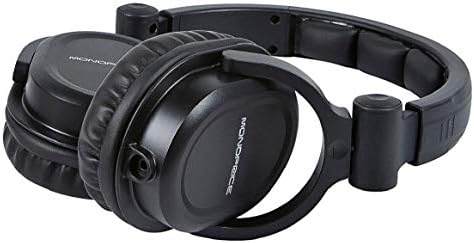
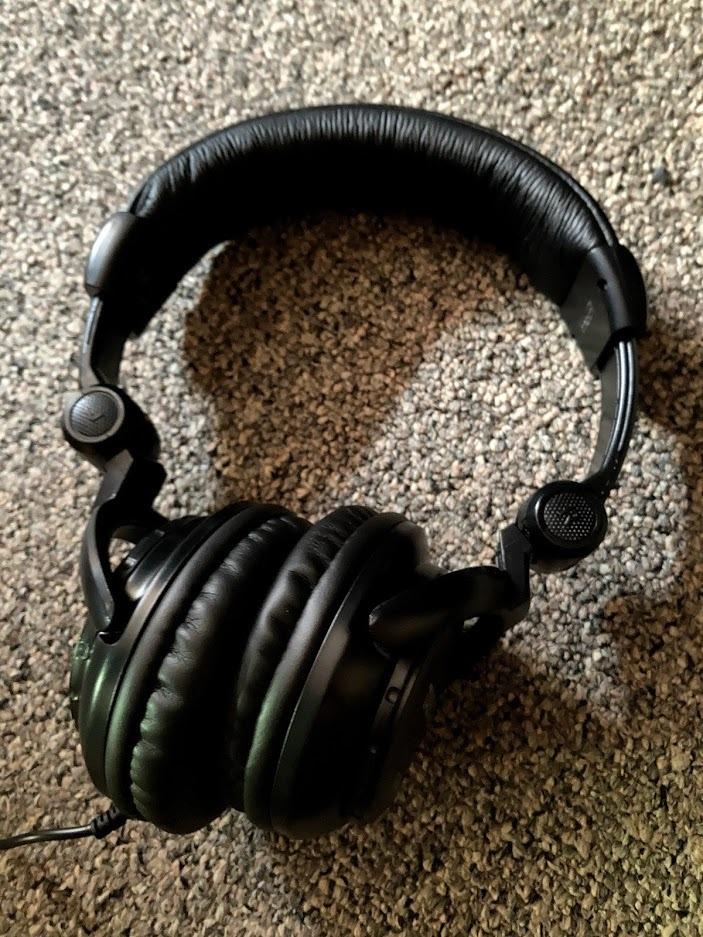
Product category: headphones
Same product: no